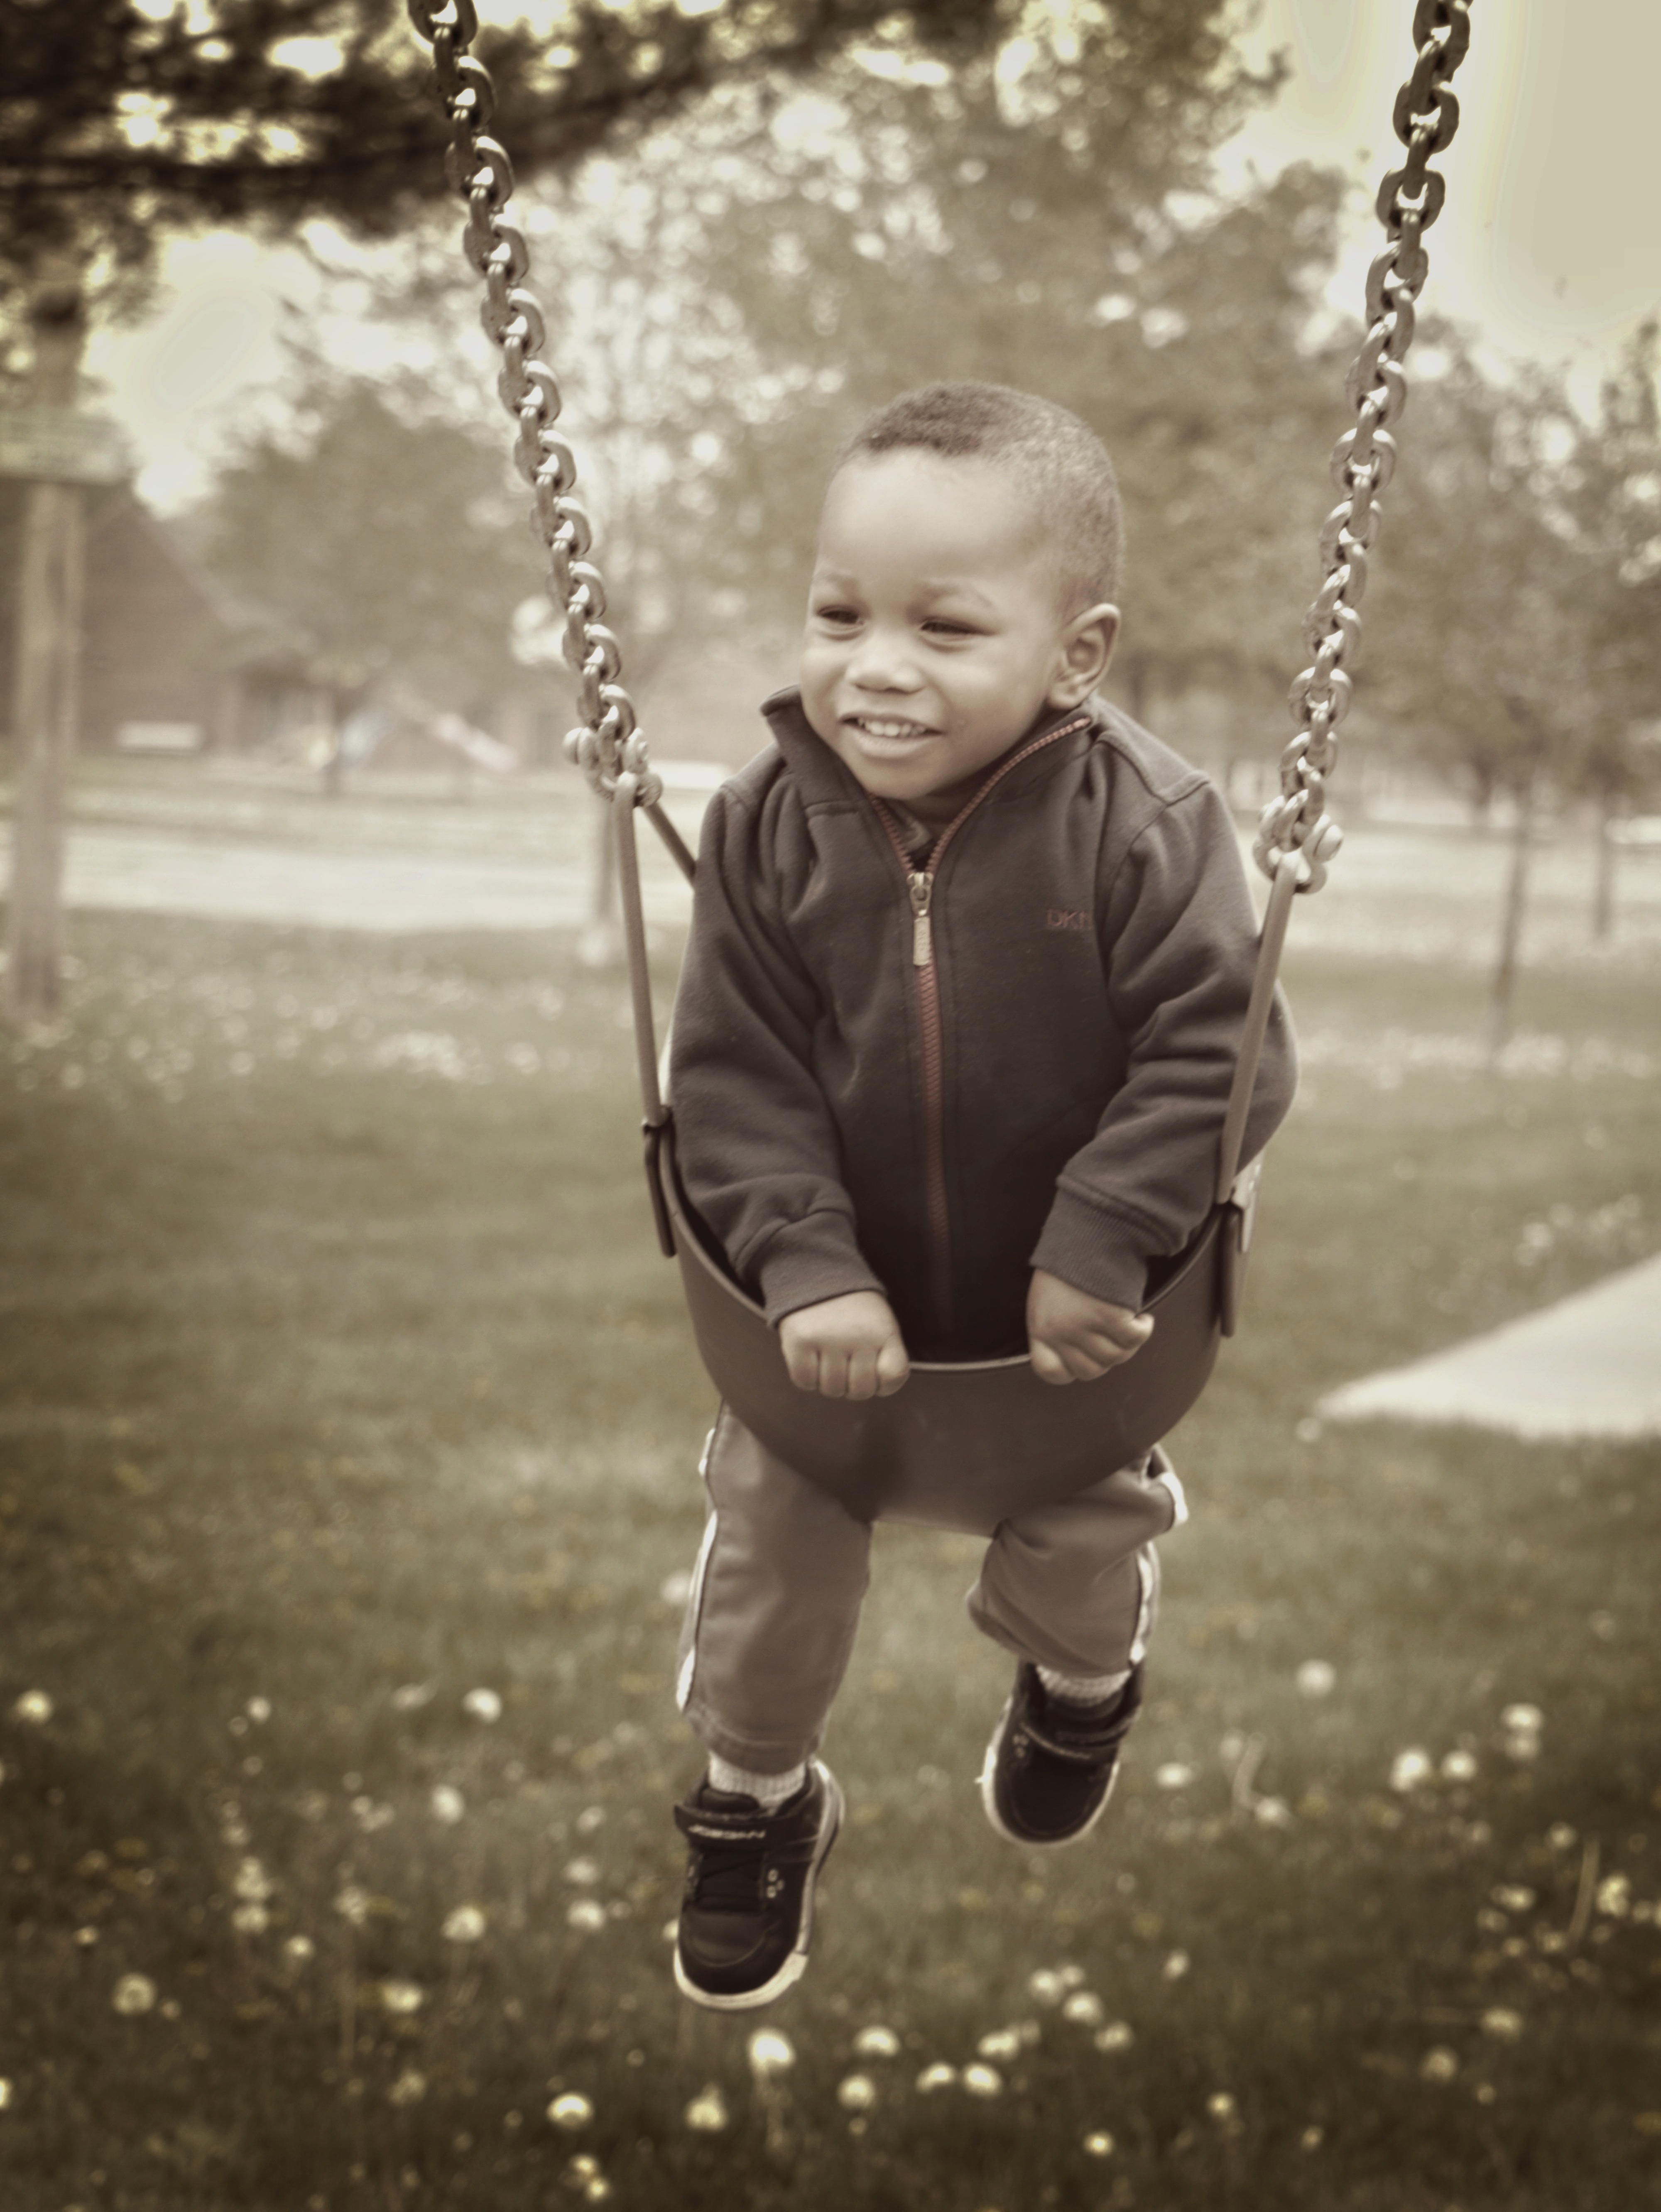
winter, photography, boy, kid, male, portrait, spring, child, swing, sepia, happy, playground, toddler, swinging, photograph, image, emotion, young boy, portrait photography, human positions, young african american boy, joyful child